Meningitis

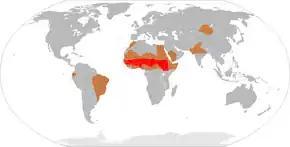
Demography of meningococcal meningitis.

Although meningitis is a notifiable disease in many countries, the exact incidence rate is unknown. In 2013, meningitis resulted in 303,000 deaths, down from 464,000 deaths in 1990. In 2010 it was estimated that meningitis resulted in 420,000 deaths, excluding cryptococcal meningitis.